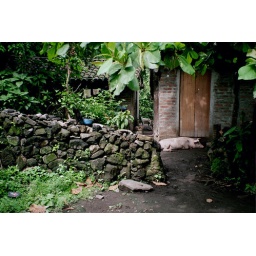
A farm home along the road to the beach near Altagracia